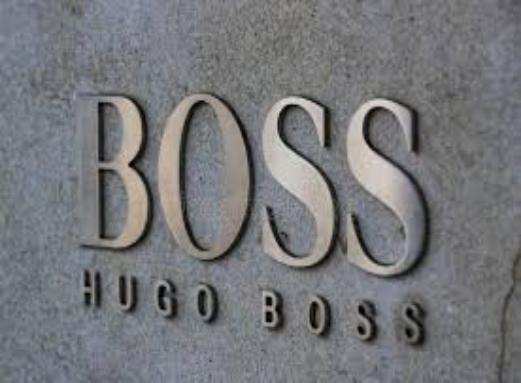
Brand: Hugo Boss
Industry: Clothes